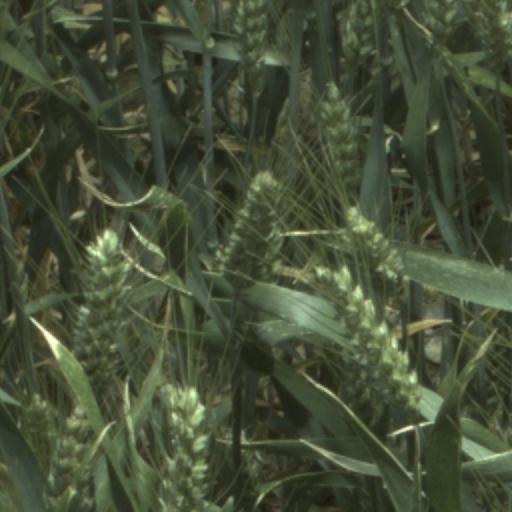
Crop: wheat